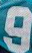
Number: 9